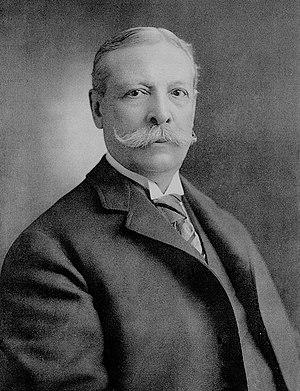
La Lake Street Elevated Railroad est une ancienne compagnie de métro de la ville de Chicago.
Charles Tyson Yerkes était un financier américain, né dans la ville de Philadelphie en Pennsylvanie. Il joua un rôle important dans le développement du système de transport de Chicago et de Londres. Il a aussi financé en 1897 la construction d'un observatoire astronomique équipé d'un télescope à réfraction, le plus grand du monde à cette date.
L'Union Loop est la boucle aérienne du métro de Chicago située au cœur du centre-ville, délimitée par Lake Street au nord, Wabash Avenue à l'est, Van Buren Street au sud et Wells Street à l'ouest. La boucle supporte cinq lignes du métro interconnectées. L'Union Loop tient son nom du tracé en forme de boucle situé dans le secteur financier du Loop de Chicago.